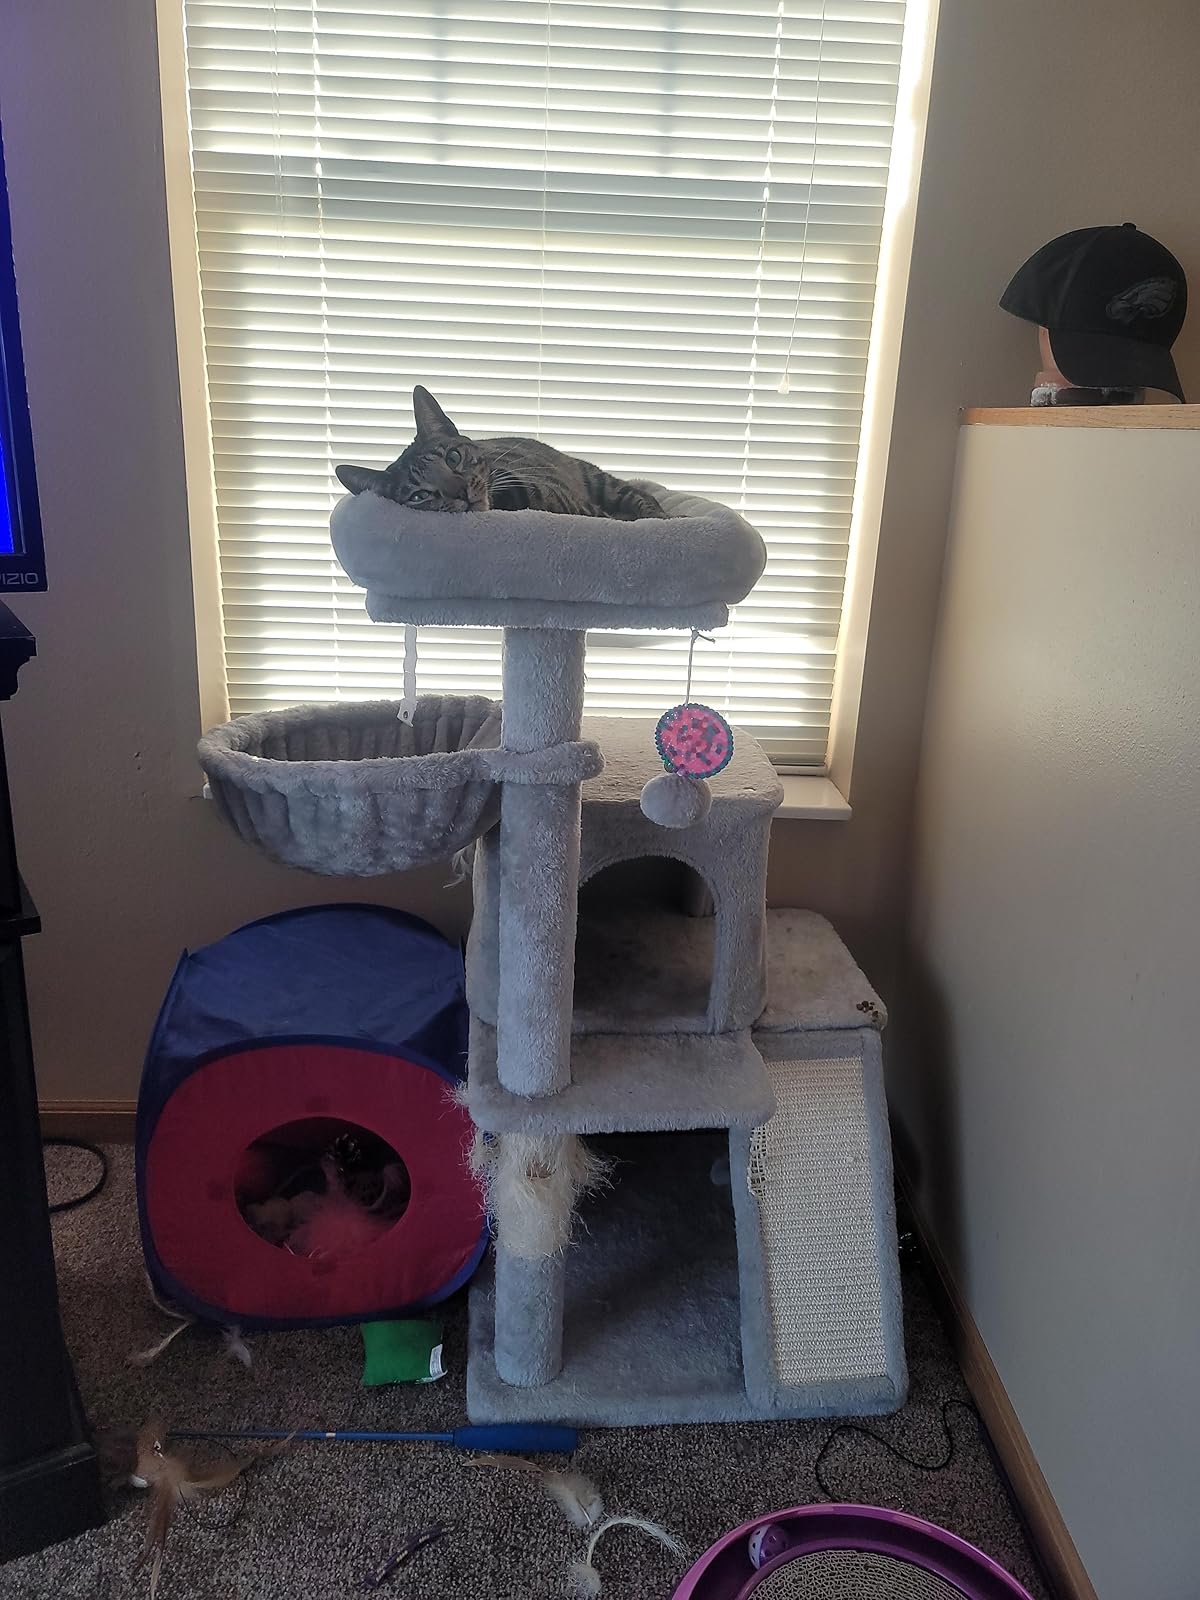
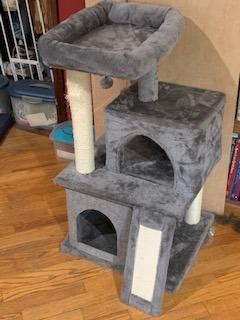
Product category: items_cat tree
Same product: no